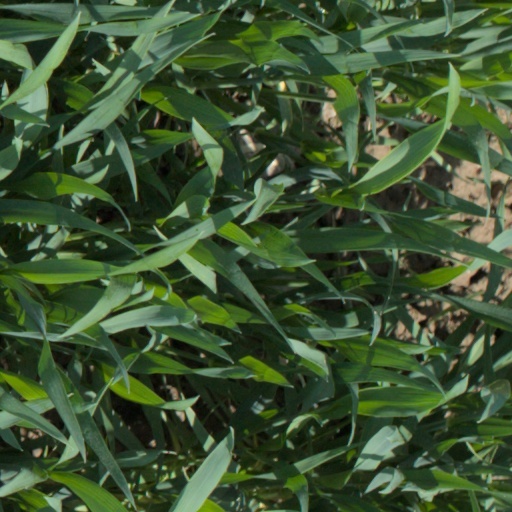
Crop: wheat